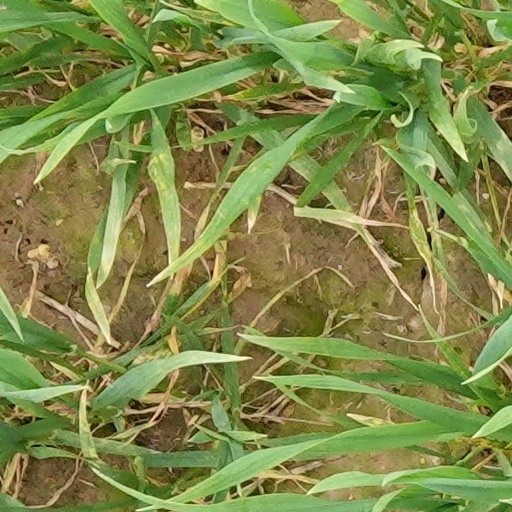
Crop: wheat